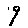
Label: 9